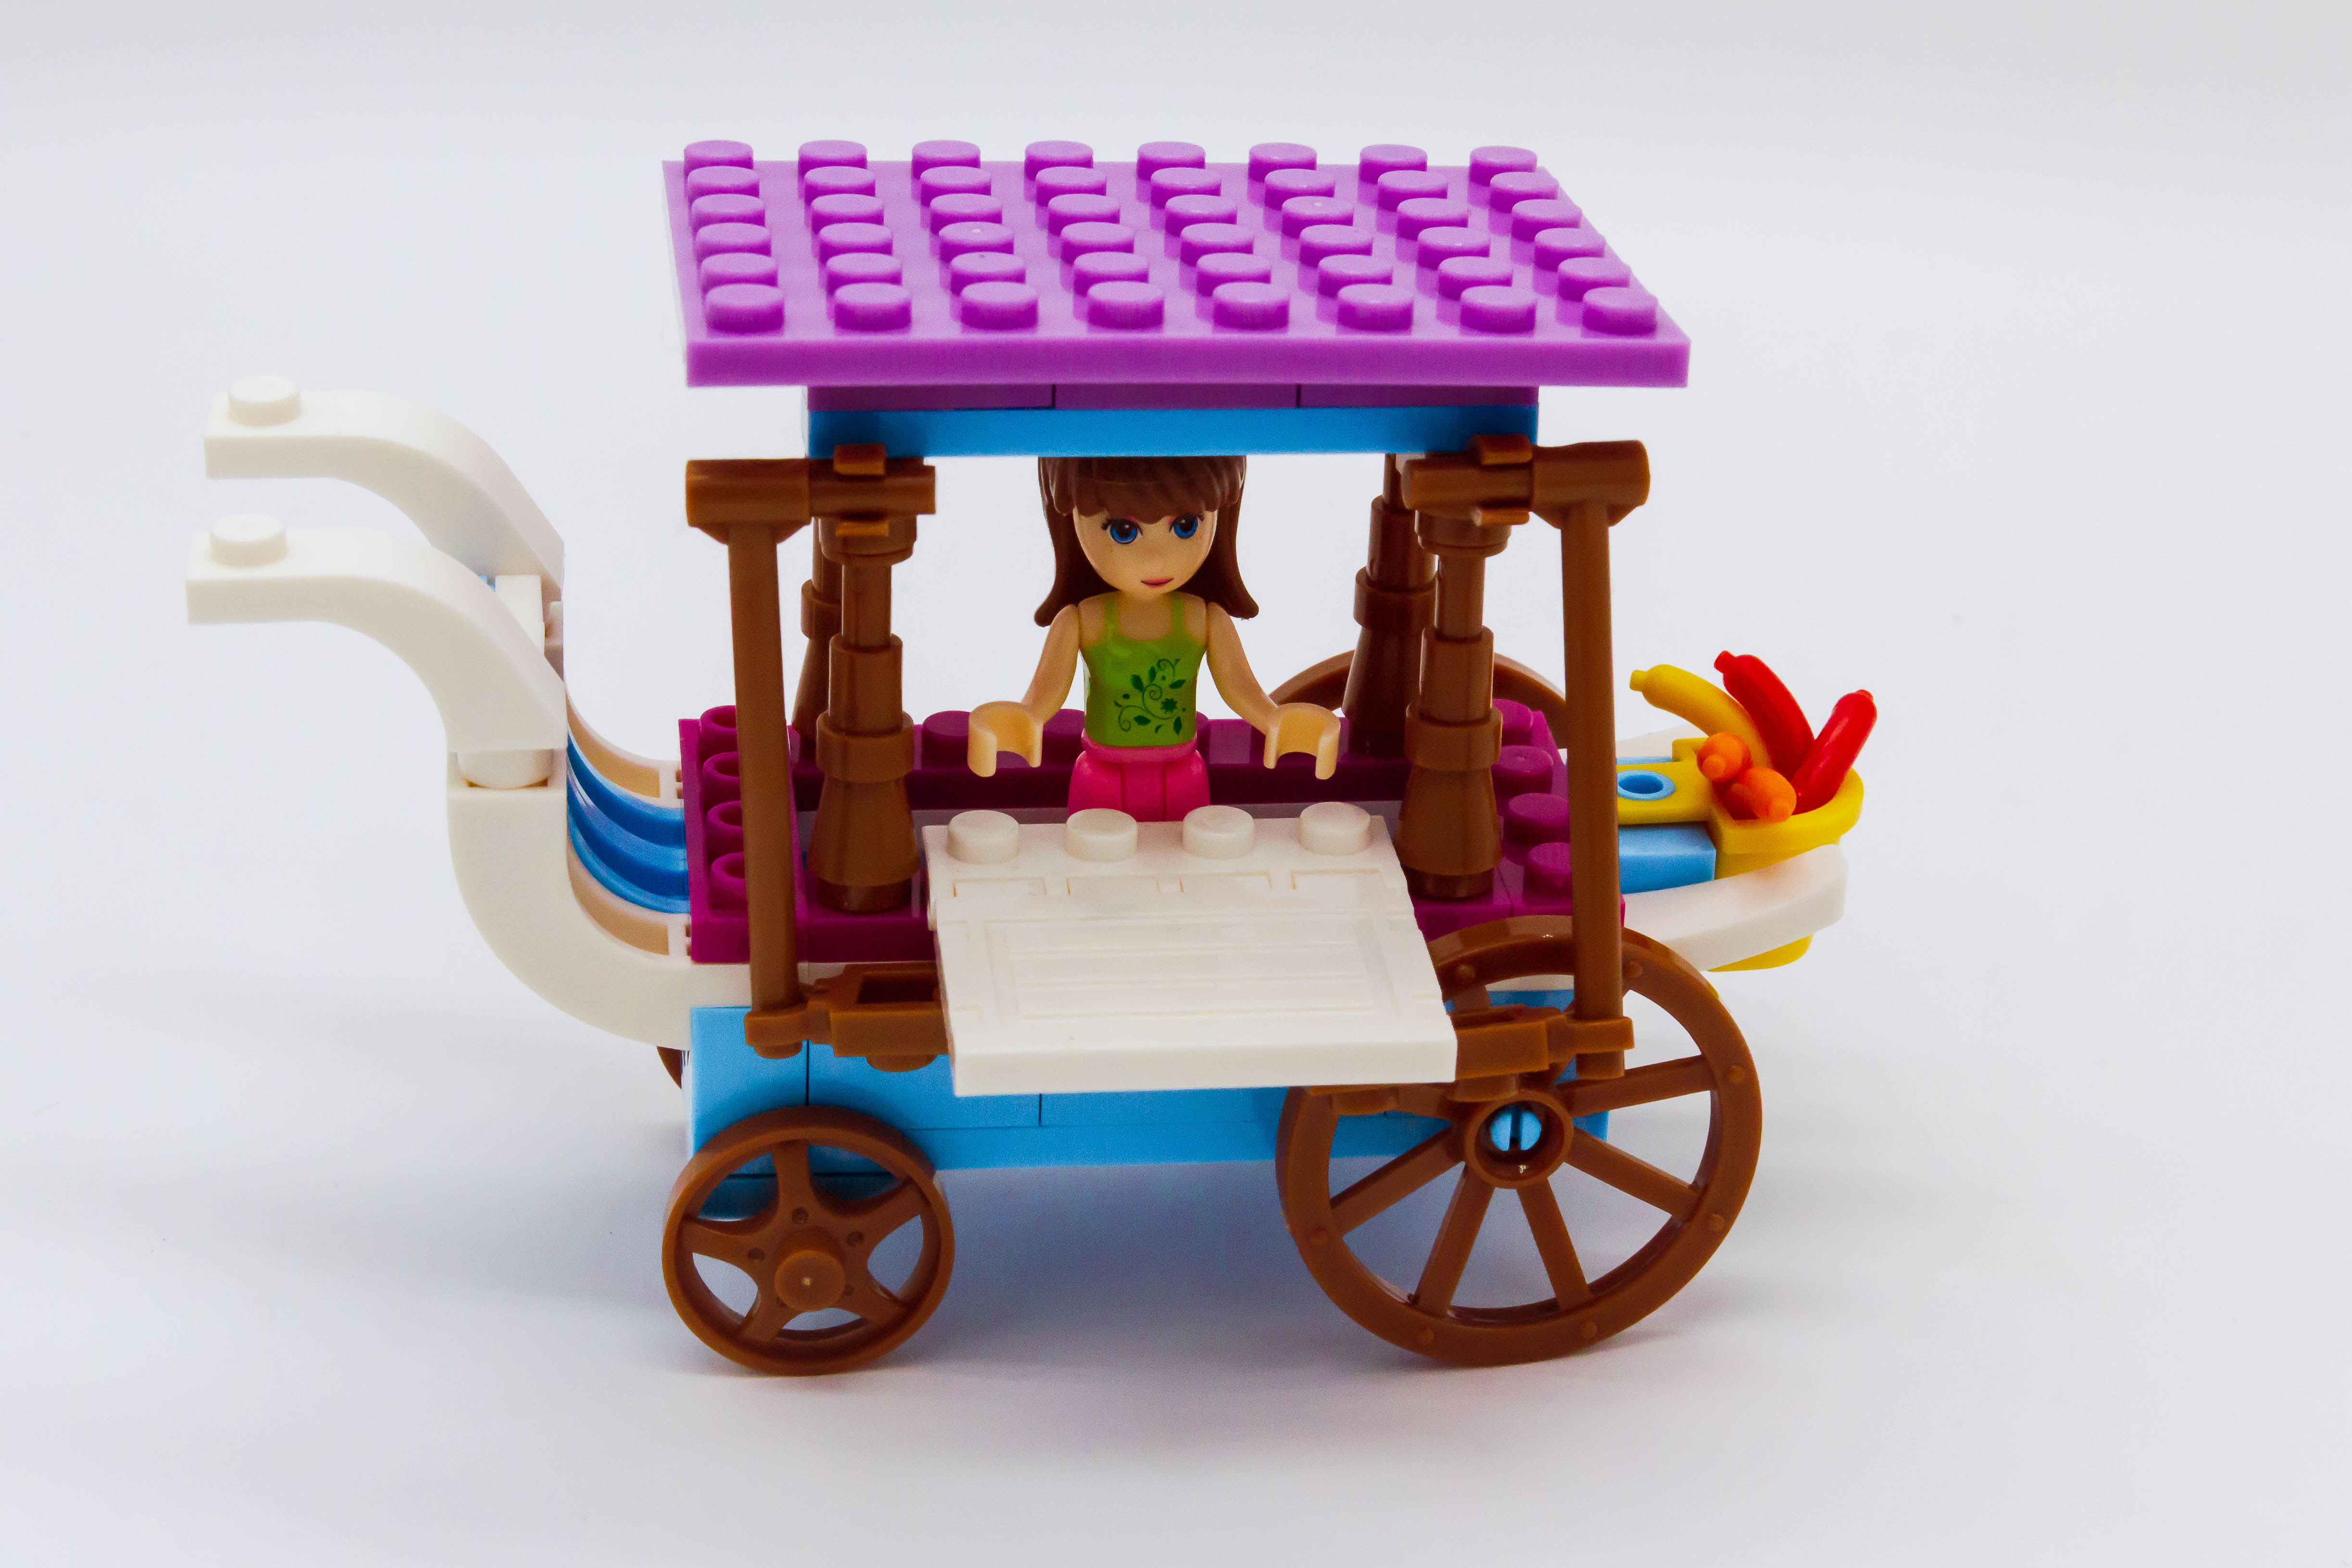
art, asia, background, beautiful, beauty, ceramic, color, culture, decoration, design, doll, face, female, figurine, girl, happy, isolated, model, nature, object, old, portrait, smile, statue, style, symbol, thai, thailand, toy, traditional, vintage, white, woman, lego, product, table, toy block, cart